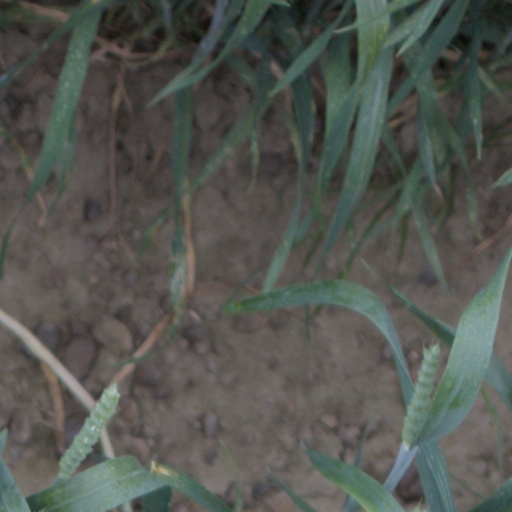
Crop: wheat